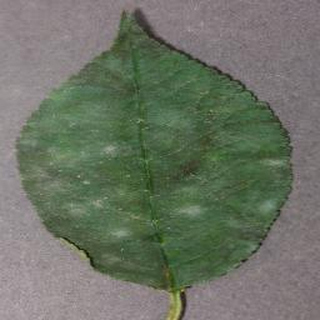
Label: cherry_powdery_mildew